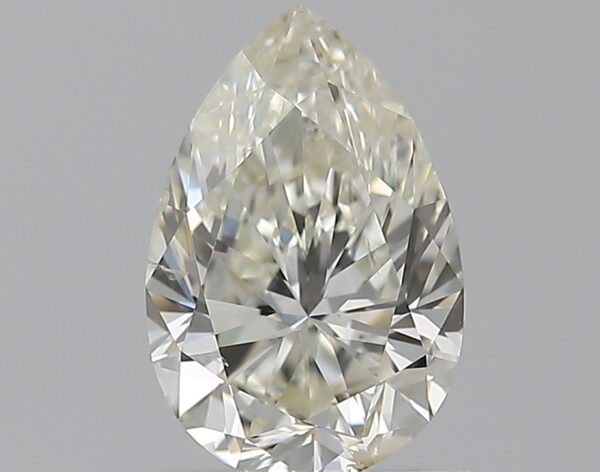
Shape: pear
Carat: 1.2
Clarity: SI2
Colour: K
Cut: VG
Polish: VG
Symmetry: VG
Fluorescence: F
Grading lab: GIA
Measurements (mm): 8.72 x 5.77 x 3.78